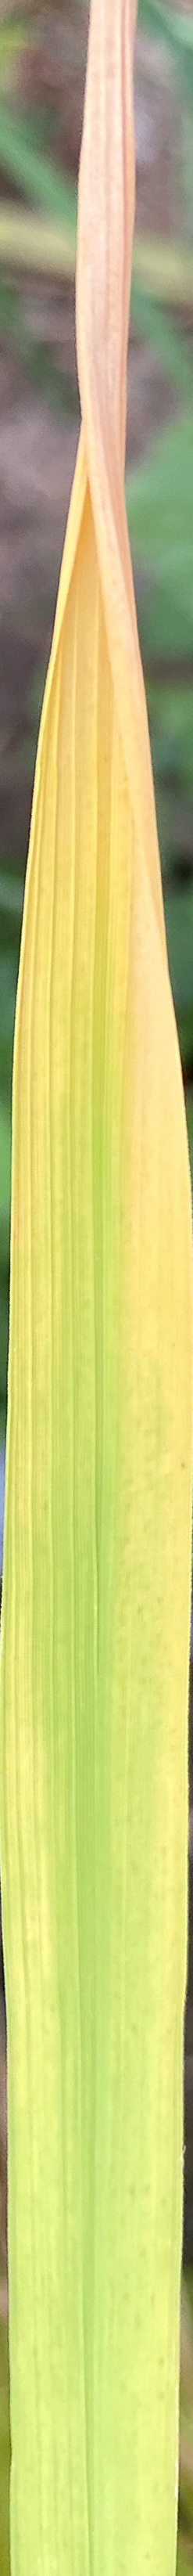
Nhãn: N